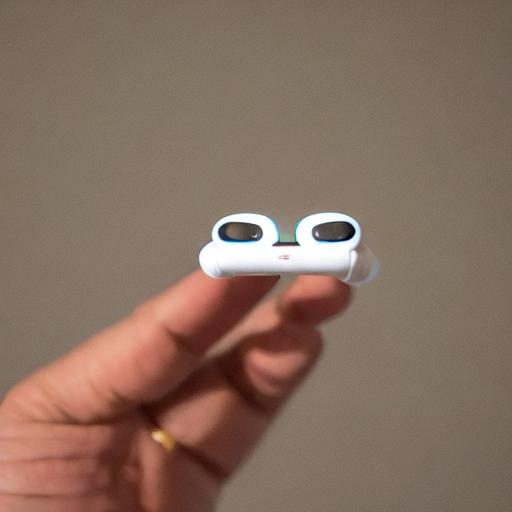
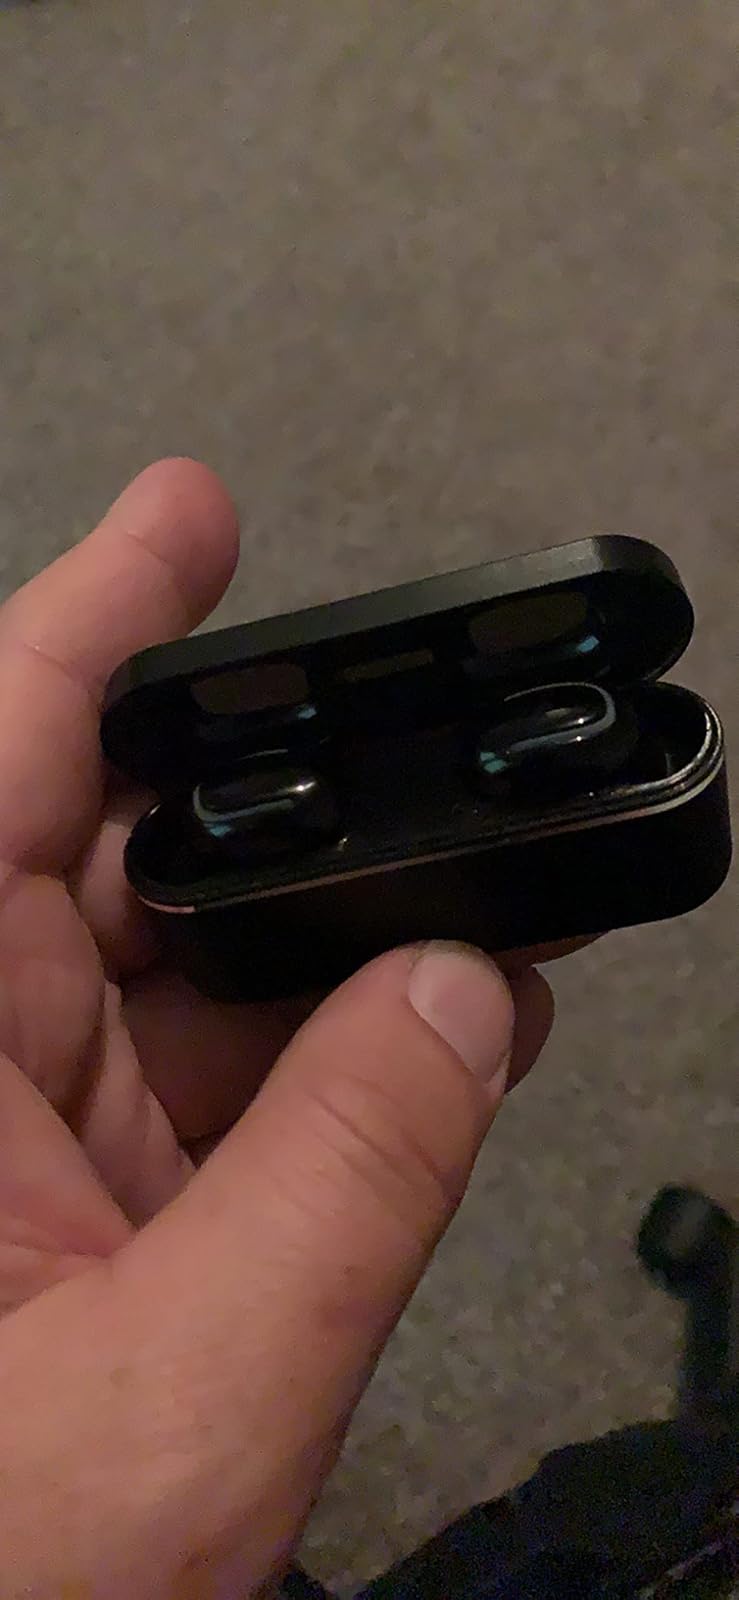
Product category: earbuds
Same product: no